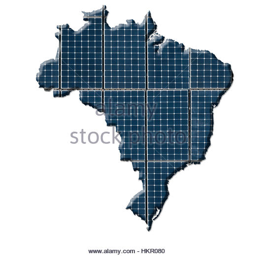
solar energy photovoltaic panels in the shape of a map